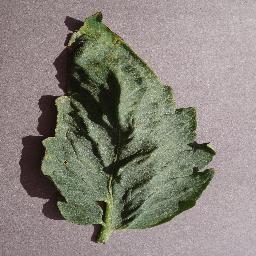
Label: Tomato___Target_Spot